Tom Brady

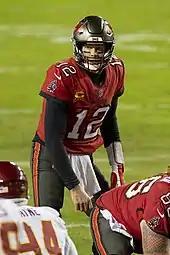
Brady against the Washington Football Team in the 2020 playoffs

The Patriots began their postseason run in the Wild Card Round, where they faced the Titans. With his team trailing 14–13 and pinned back on its 1-yard line with15 seconds left in the game, Brady's final pass attempt of the gameand his last as a Patriotwas intercepted and returned for a touchdown by Titans cornerback and former teammate Logan Ryan, which effectively sealed the 20–13 win for Tennessee. During the NFL's celebration of their 100th season, Brady was named to the NFL 100 All-Time Team. He was ranked 14th by his fellow players on the "NFL Top 100 Players of 2020".